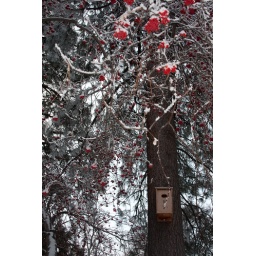
This birdhouse and tree with red berries was displayed prominently along the river in Drake Park.